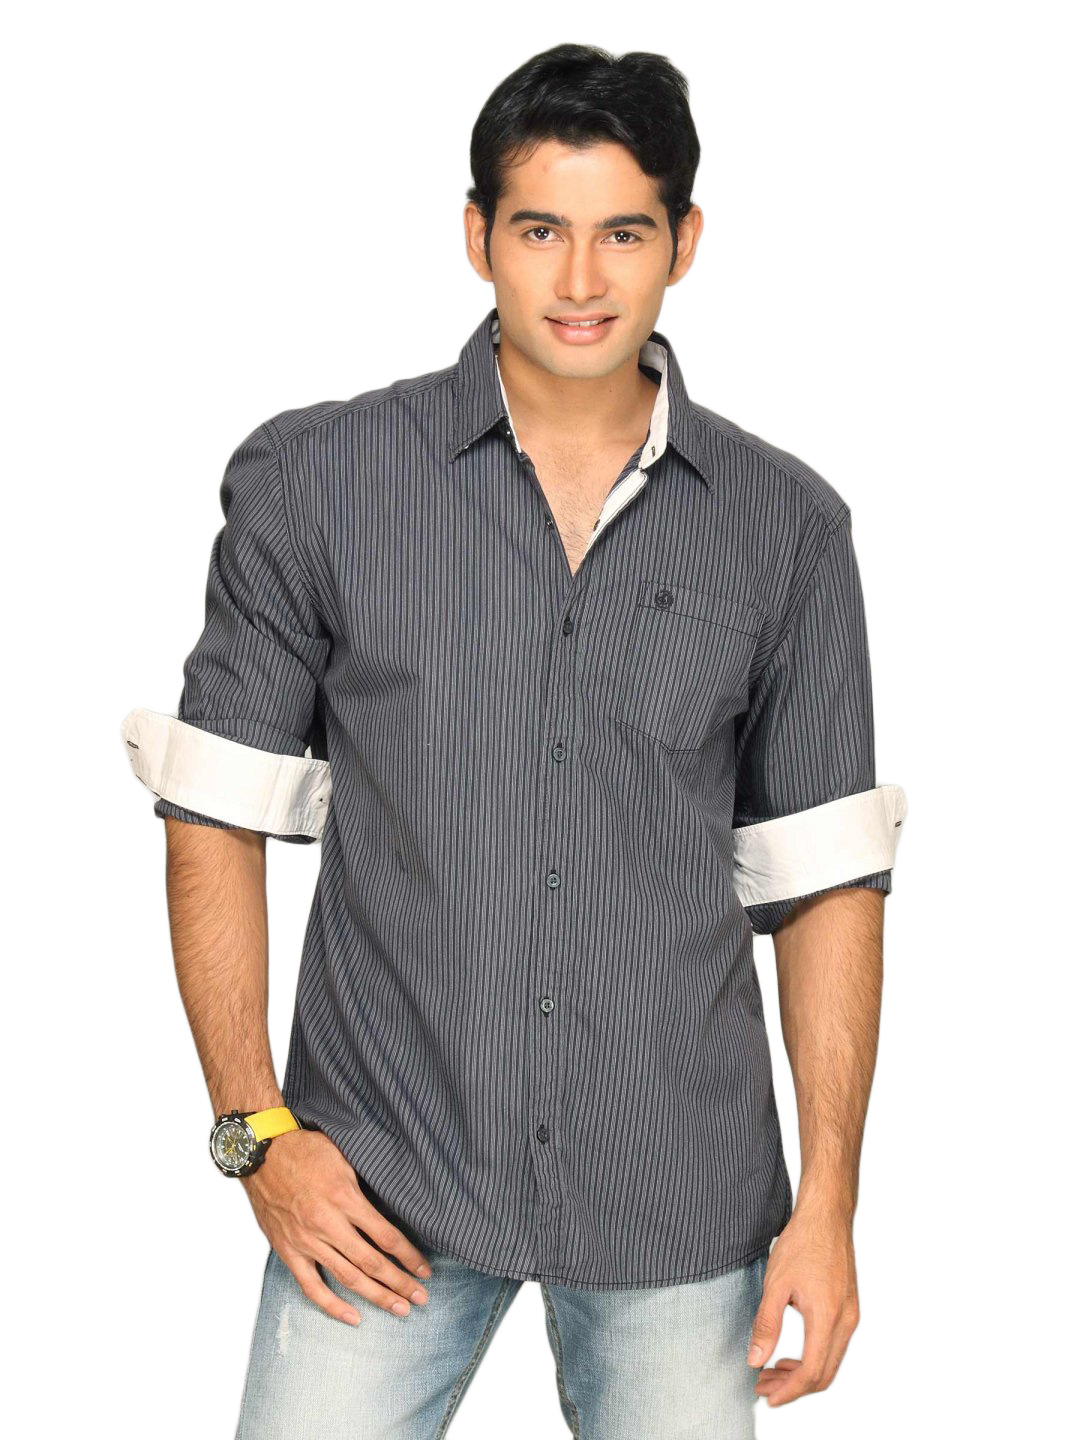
s.Oliver Men Striped Dark Blue Shirt
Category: Apparel / Topwear / Shirts
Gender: Men
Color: Blue
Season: Summer 2011
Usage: Casual